Charles Étienne de Ghigny

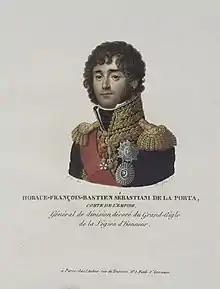
Horace Sebastiani

Ghigny led the 12th Chasseurs Regiment in the 1812 French invasion of Russia. He was wounded on 8 August in a successful clash between a 6,500-man Franco-Austrian force and the Russians. On 7 September, his regiment participated in the Battle of Borodino as part of Horace Sebastiani's 2nd Light Cavalry Division, part of the II Cavalry Corps. Ghigny was wounded again on 18 October in the Battle of Tarutino (Vinkovo). The regiment's war record also included the Battle of Krasnoi on 14–18 November.